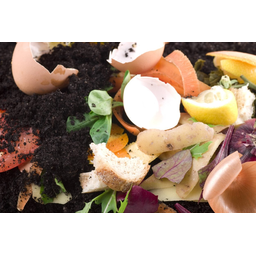
Label: generalcompost